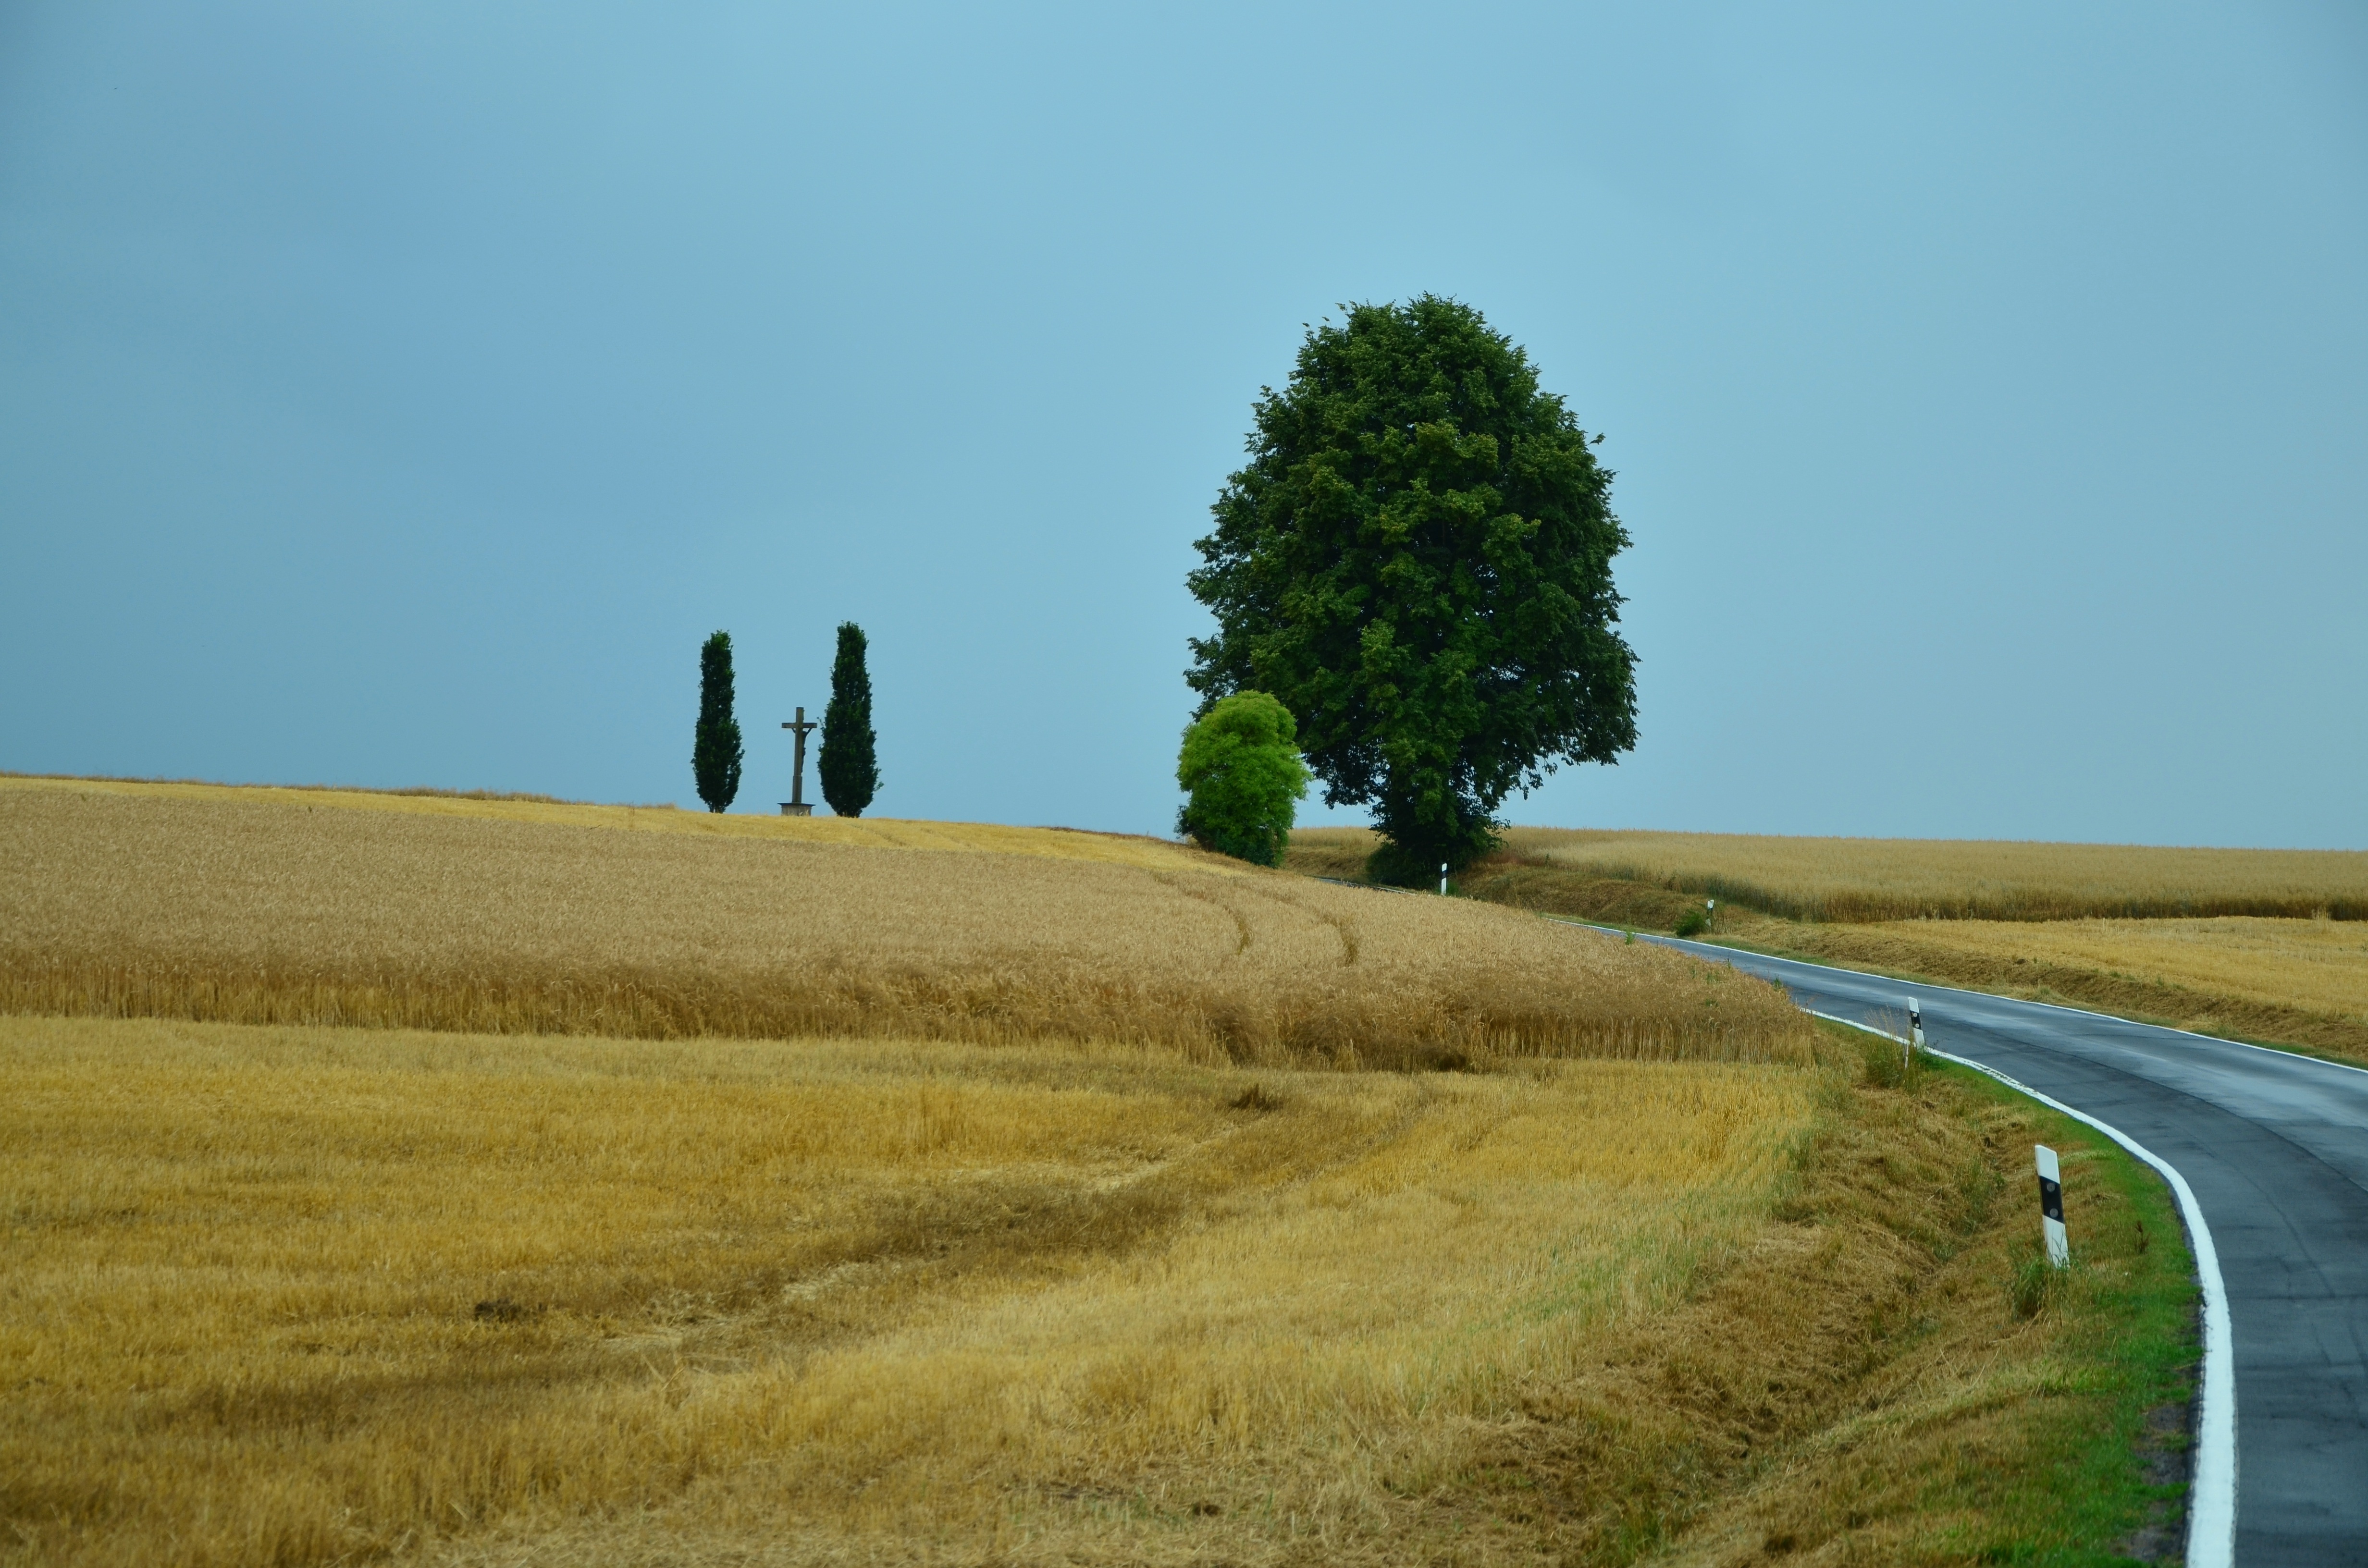
landscape, tree, nature, grass, horizon, cloud, plant, sky, road, field, farm, meadow, prairie, morning, hill, highway, summer, dirt road, ripe, golden, harvest, crop, scenic, cross, agriculture, plain, road trip, grassland, cornfield, outlook, cereals, habitat, ecosystem, steppe, rural area, golden yellow, cereal fields, side of the road, natural environment, grass family